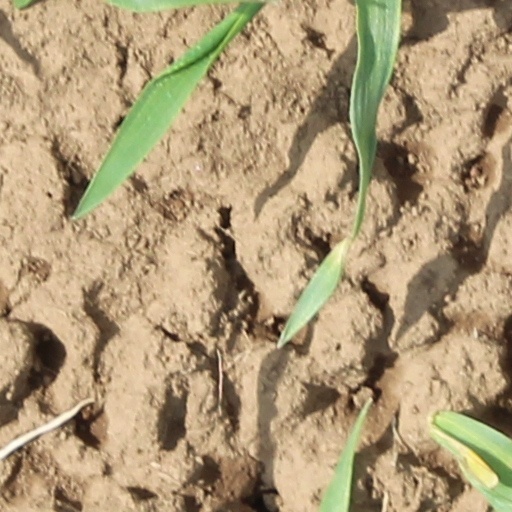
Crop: wheat